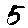
Label: 5